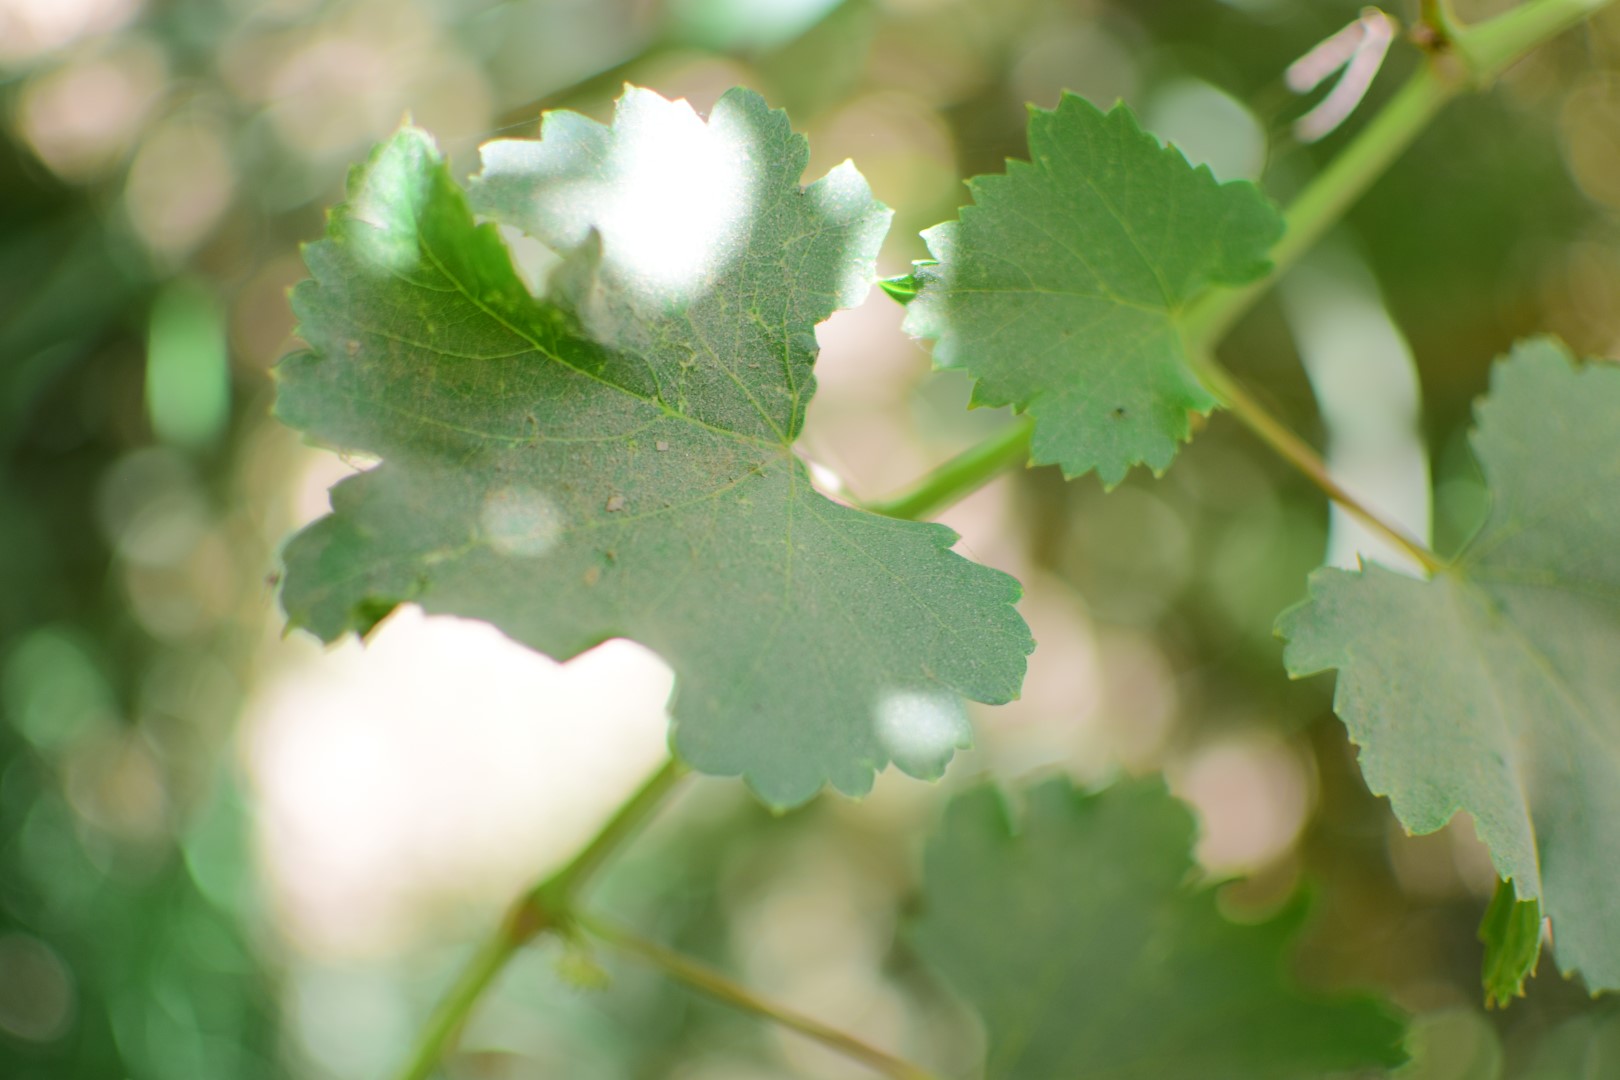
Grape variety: Frinsi